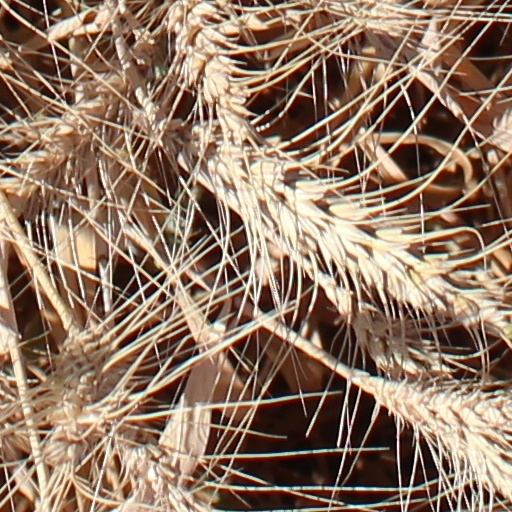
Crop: wheat